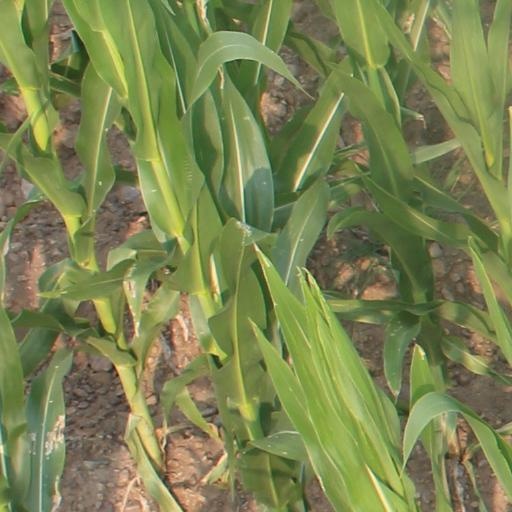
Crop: maize; corn